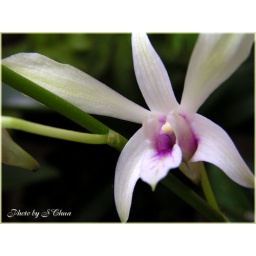
This is another of my miniature orchid plants in bloom. This plant is quite productive in terms of flowering : )